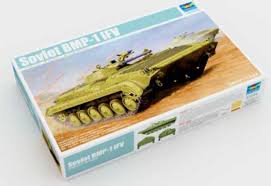
Label: BMP-1